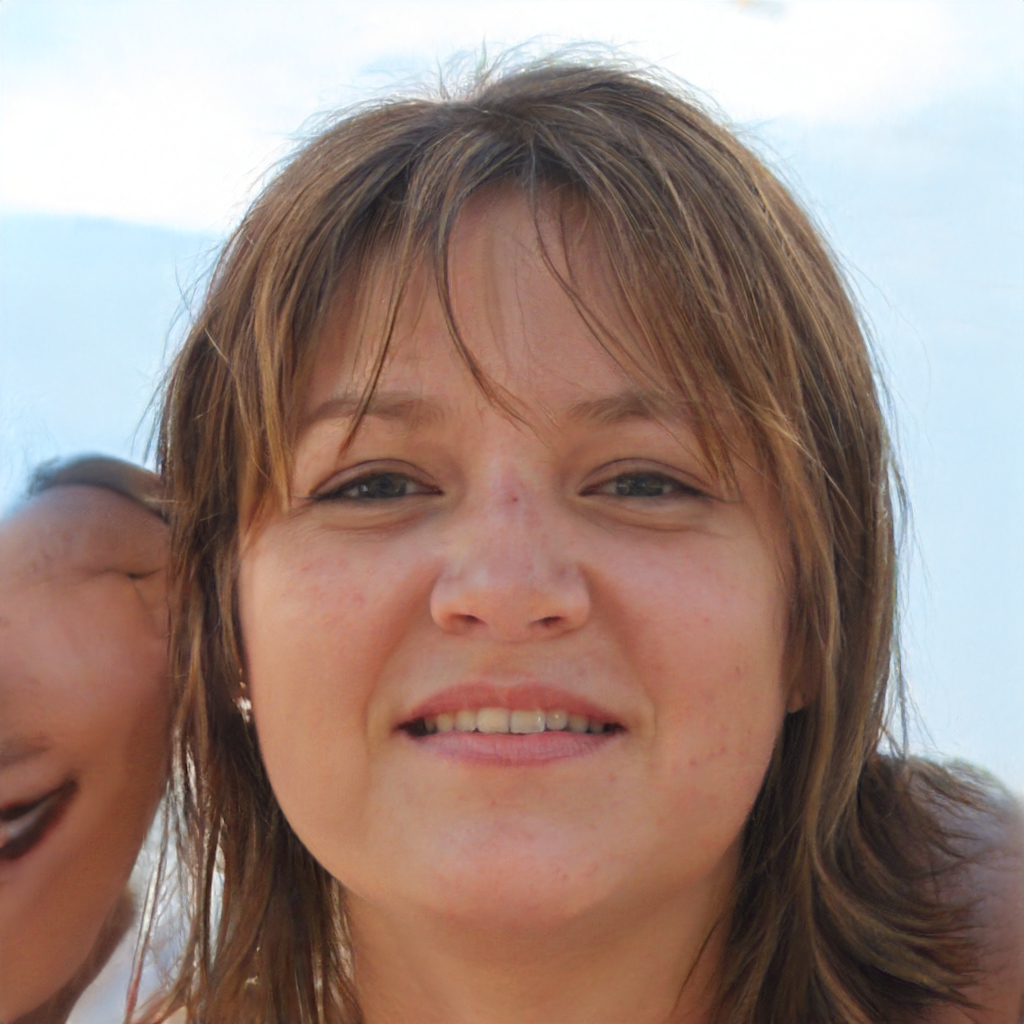
Gender: Female